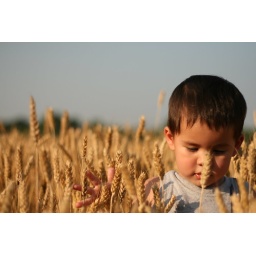
Mathias inside a field near the house